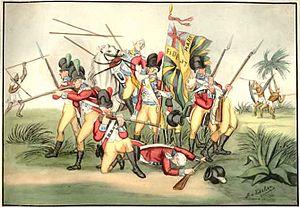
Les mercenaires suisses sont des soldats remarqués pour avoir vendu leur service dans des armées étrangères européennes, depuis la fin du Moyen Âge jusqu'au siècle des Lumières.
Le régiment de Meuron est un régiment militaire suisse, fondé par Charles-Daniel de Meuron en 1781 et dissous en 1816.